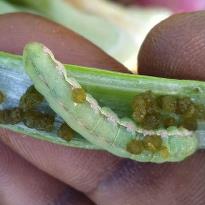
Crop: Onion
Condition: caterpillar-p